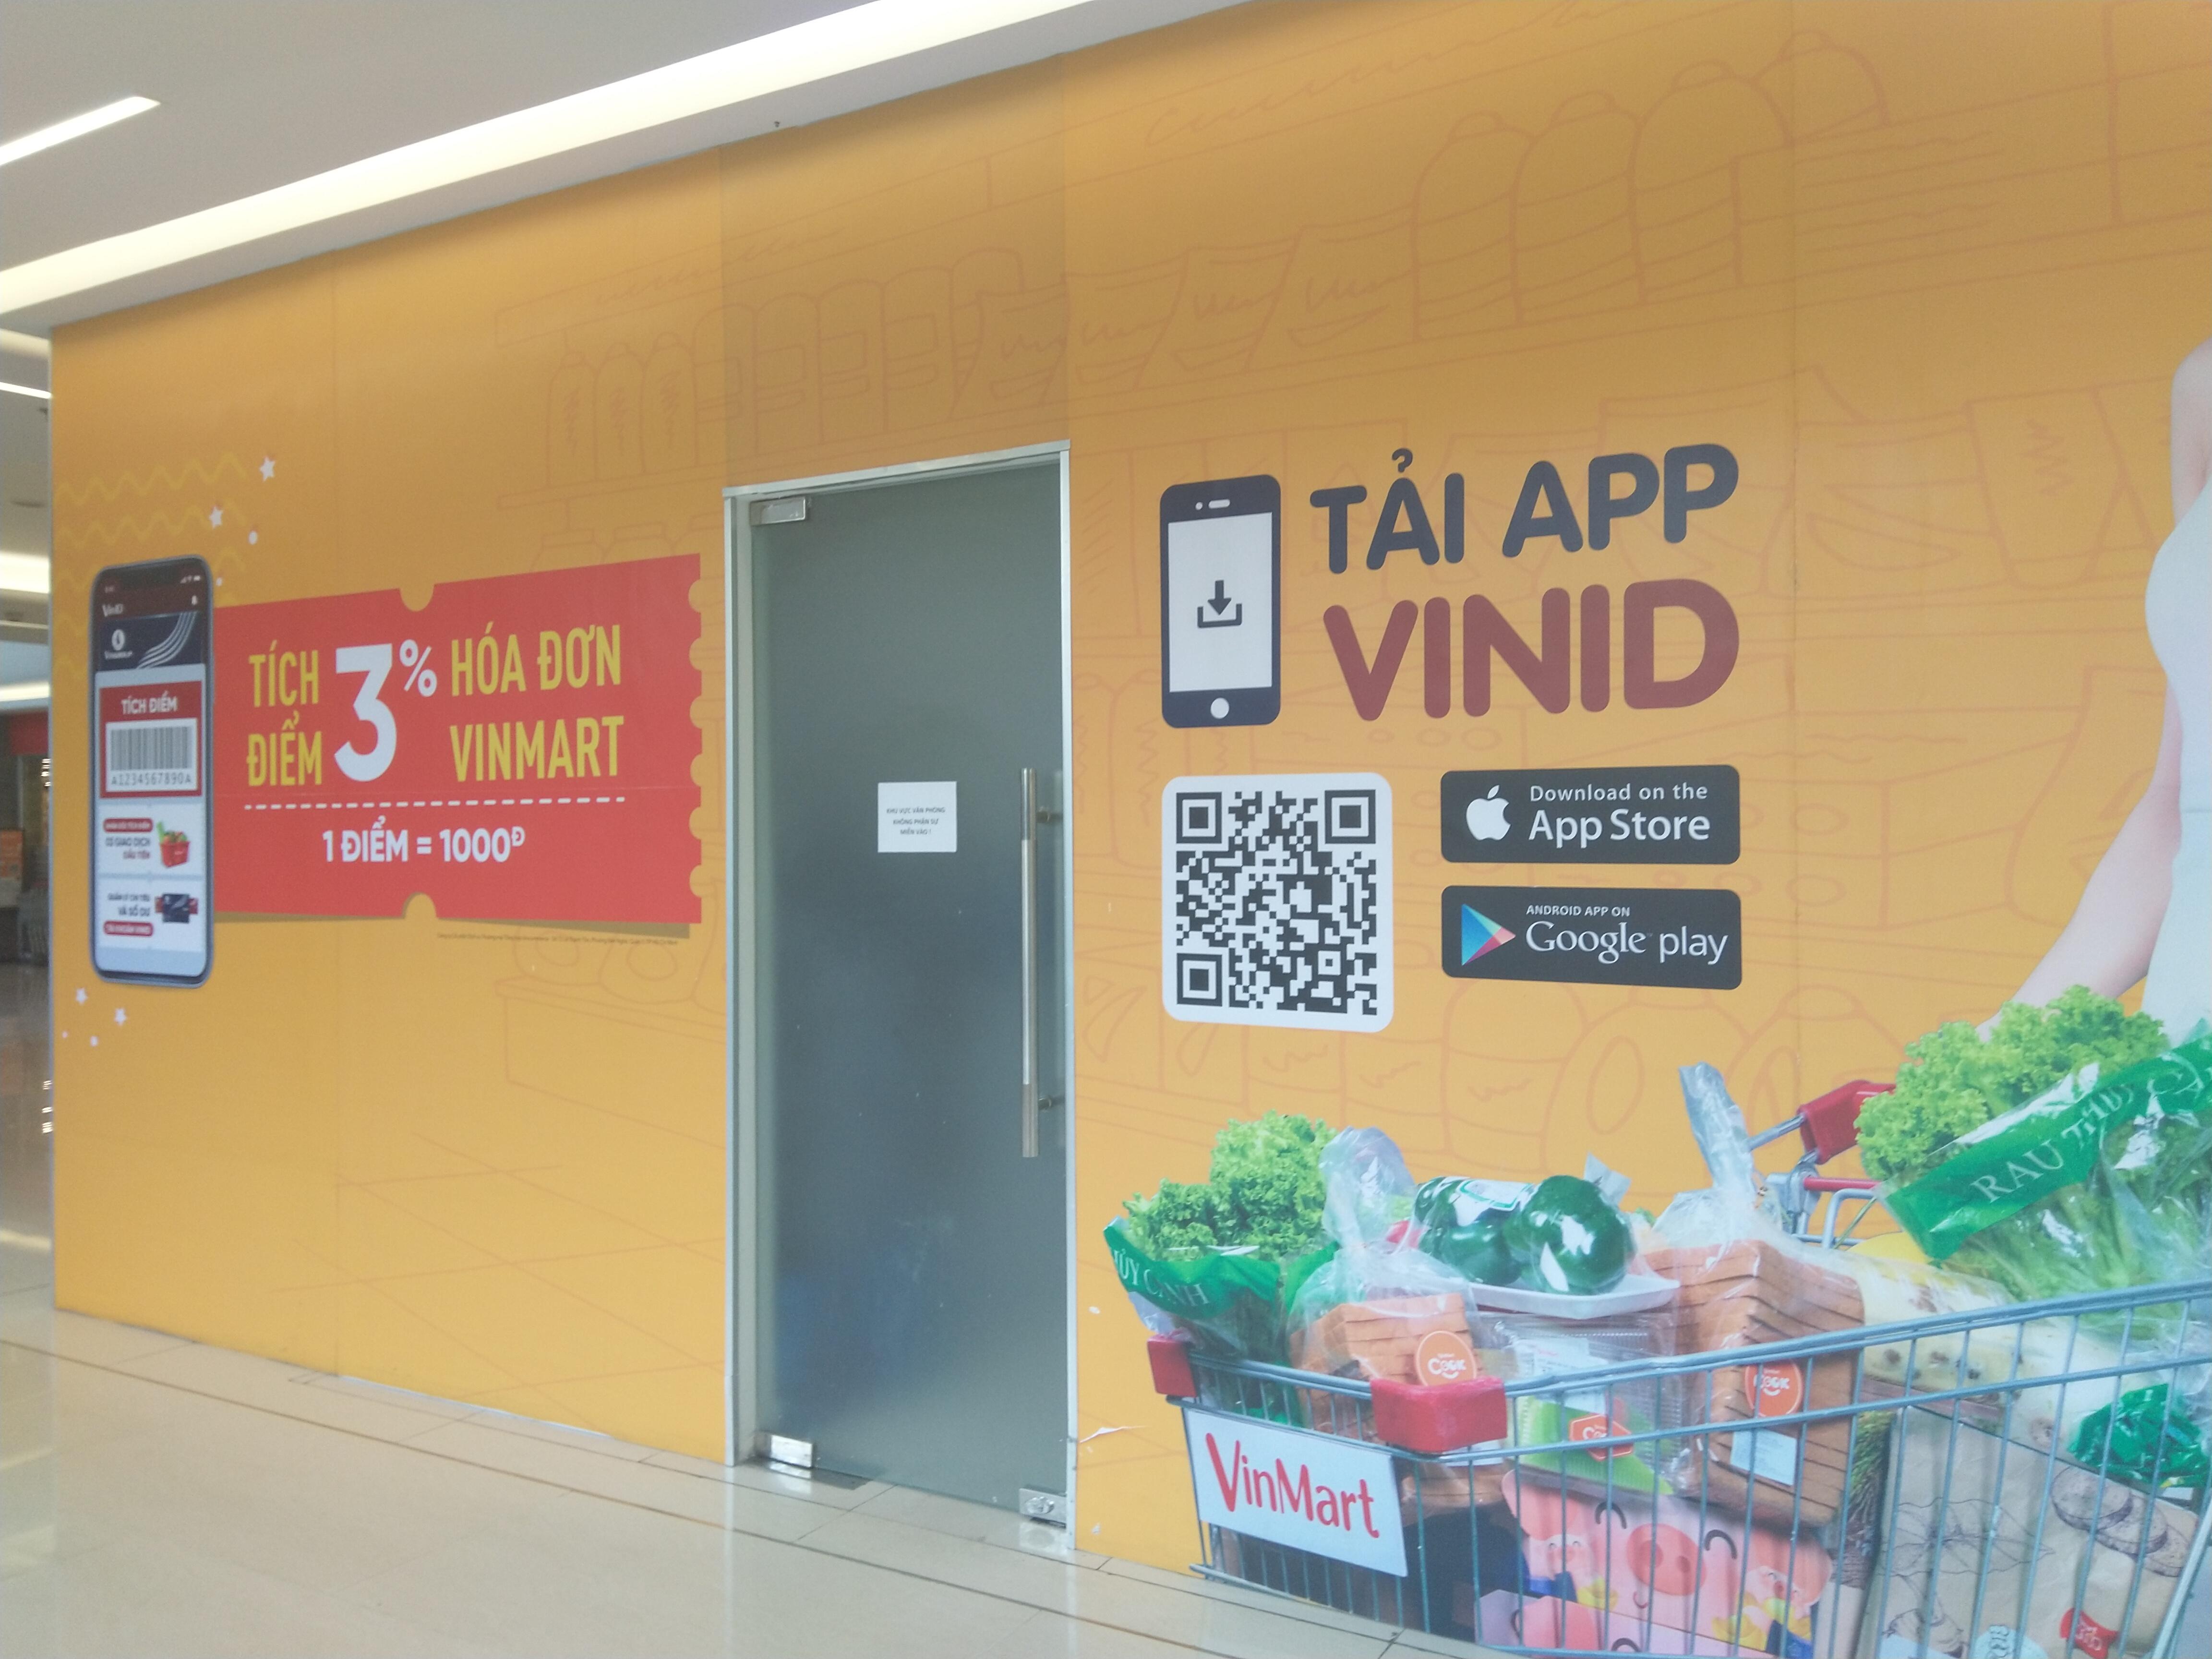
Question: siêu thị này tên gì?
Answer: tên vinmart